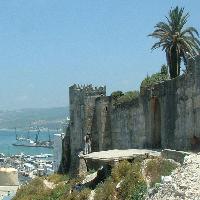
Weather: sun or clear